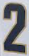
Number: 2